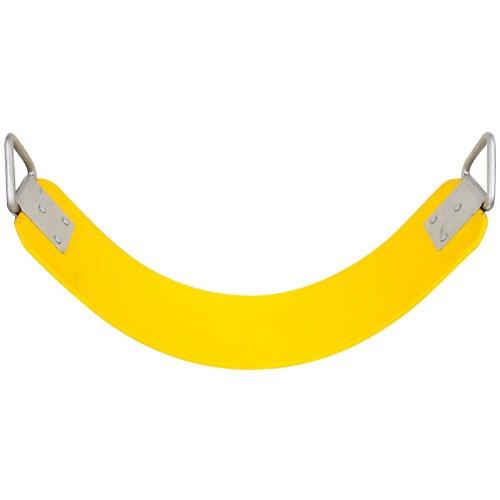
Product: Swing Set Stuff Commercial Rubber Belt Seat with SSS Logo Sticker, Yellow
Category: Toys & Games | Sports & Outdoor Play | Play Sets & Playground Equipment
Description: Great Condition.
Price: $32.60
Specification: ProductDimensions:24.5x5.8x0.2inches|ItemWeight:3pounds|ShippingWeight:3.75pounds|ASIN:B001VTBFV2|Itemmodelnumber:SSS-0124-Y|Manufacturerrecommendedage:6-12years